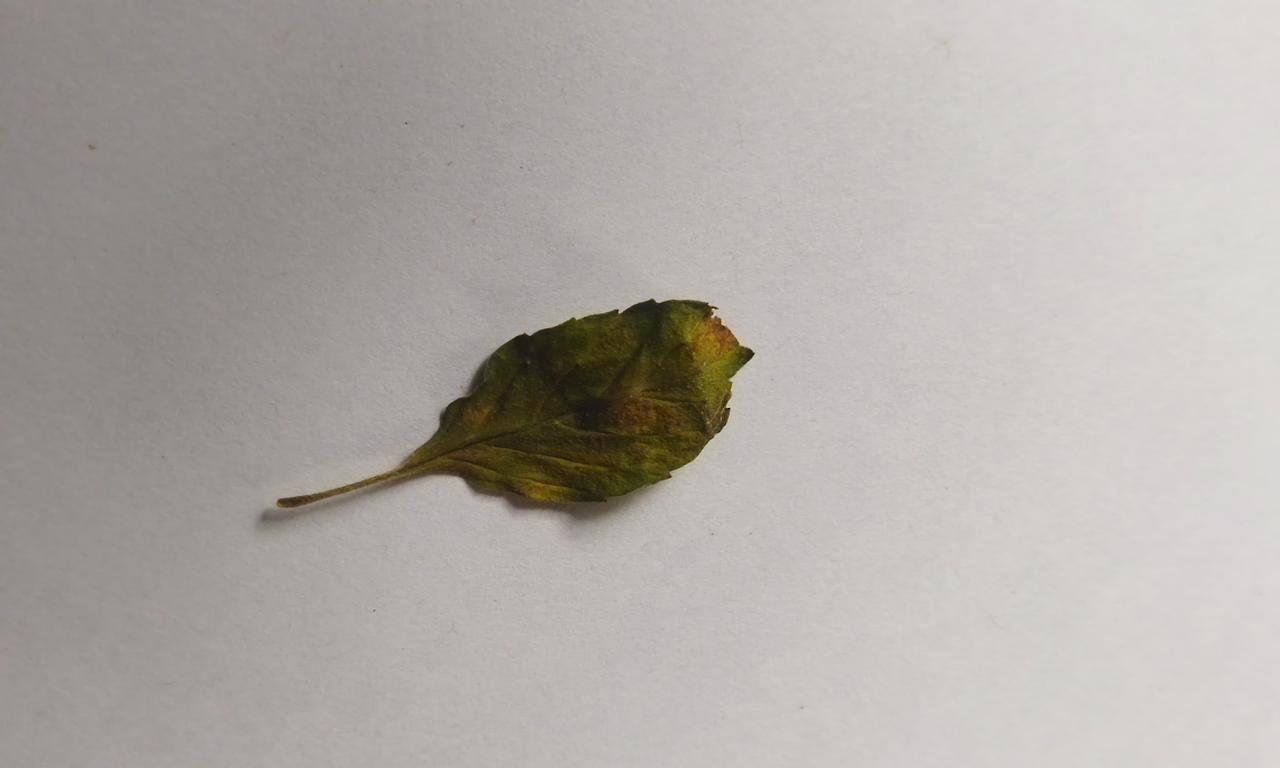
Label: Spoiled